1 Samuel 1

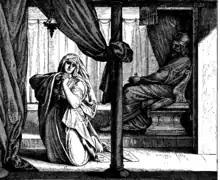
"Hannah's prayer", 1860 woodcut by Julius Schnorr von Karolsfeld

Hannah took the initiative to make a vow that the son she requested would be dedicated as a nazirite (verse 11). The Masoretic Text only mentions "a razor will not go up upon his head" (meaning "leaving the hair uncut") as one feature of the nazirite vow, but the longer text in the Greek version of Septuagint (supported in some parts by 4QSam among the Dead Sea Scrolls) mentions "wine and strong drink he will not drink" (cf. Numbers 6:1–21; Judges 13:5, 7) as another feature of a nazirite. Hannah delayed her visit until Samuel had been weaned, then she brought the child to Shiloh to 'abide there forever' (4QSam clarifies that Hannah was dedicating Samuel as a nazirite), with the bull offerings as well as flour and wine (cf. Numbers 15:8–10).